Josip Kuže

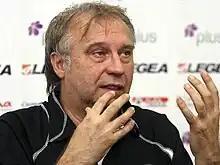
Kuže at a news conference in 2010

Josip Kuže (13 November 1952 – 16 June 2013) was a Croatian football manager and footballer. He was a player and later a manager of Dinamo Zagreb where he played for 10 years, making a total of 384 appearances and scoring 14 goals.